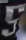
Number: 5